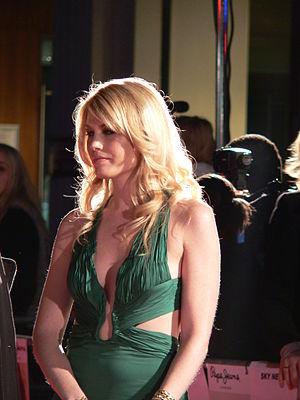
Meredith Ostrom, née le 18 février 1977 à New York, est un mannequin et une actrice américaine.